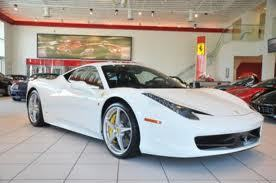
Car model: 2012 Ferrari 458 Italia Coupe